Queens–Midtown Tunnel

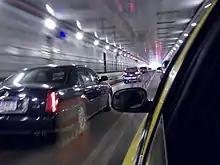
View inside the tunnel

In January 1930, after the Midtown Hudson Tunnel between Manhattan and New Jersey was approved, engineers initiated a study to examine a possible connection with the Triborough Tunnel. Around this time, engineers revised the Triborough Tunnel's eastern approaches, moving the route of the Brooklyn spur from 11th to 21st Street. Exploratory borings were reportedly completed by June 1930. Three months later, the Board of Transportation modified the plans for the tunnel on the Manhattan side. The new plans included a "mixing plaza" at Second Avenue in Manhattan, where the tubes from Queens and from Manhattan's west side would rise to ground level. The eastbound and westbound tubes would respectively run under 37th and 38th Streets, since the streets were too narrow to accommodate two tubes side-by-side. Advocates of the Triborough Tunnel opposed the construction of surface-level exit plazas, saying that the mixing plaza would force motorists to briefly drive along the narrow side streets. One group proposed a crosstown elevated highway in lieu of a tunnel under Manhattan.